Behaalotecha

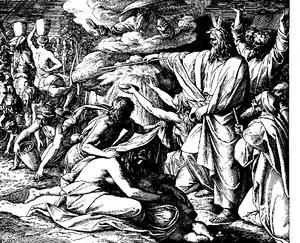
Gathering Manna (woodcut by Julius Schnorr von Carolsfeld from the 1860 "Bible in Pictures")

Rav and Samuel debated how to interpret the report of Numbers 11:5 that the Israelites complained: "We remember the fish, which we ate in Egypt for free." One read "fish" literally, while the other read "fish" to mean the illicit intercourse that they were "free" to have when they were in Egypt, before the commandments of Sinai. Rabbi Ammi and Rabbi Assi disputed the meaning of the report of Numbers 11:5 that the Israelites remembered the cucumbers, melons, leeks, onions, and garlic of Egypt. One said that manna had the taste of every kind of food except these five; while the other said that manna had both the taste and the substance of all foods except these, for which manna had only the taste without the substance.